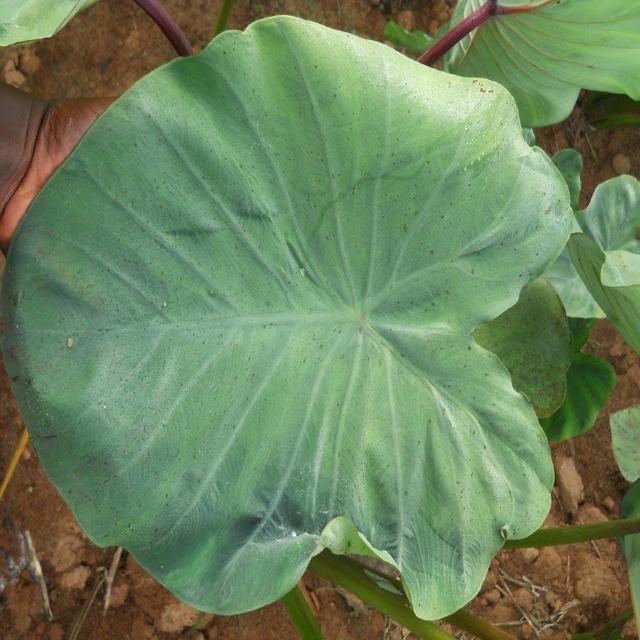
Label: Healthy